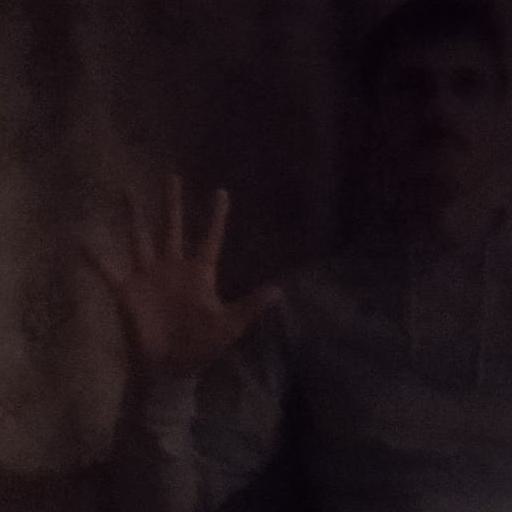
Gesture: palm